Djokovic–Federer rivalry

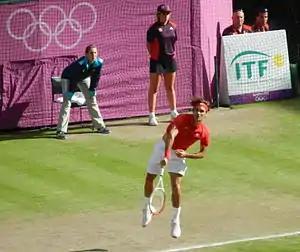
Federer's best surface is considered to be grass, on which he has a win percentage of 87% – the best in the Open Era.

On grass courts Djokovic leads 3–1; with all four matches coming at Wimbledon: once in the semifinals in 2012, which Federer won in four sets; and again in the finals of 2014, 2015, and 2019, which Djokovic won in five, four, and five sets respectively. Their 2019 final was historic as it was the longest final ever played at Wimbledon. Federer's first major title came at Wimbledon, and he went on to win it seven times more for eight in total, while Djokovic has won seven titles at Wimbledon.